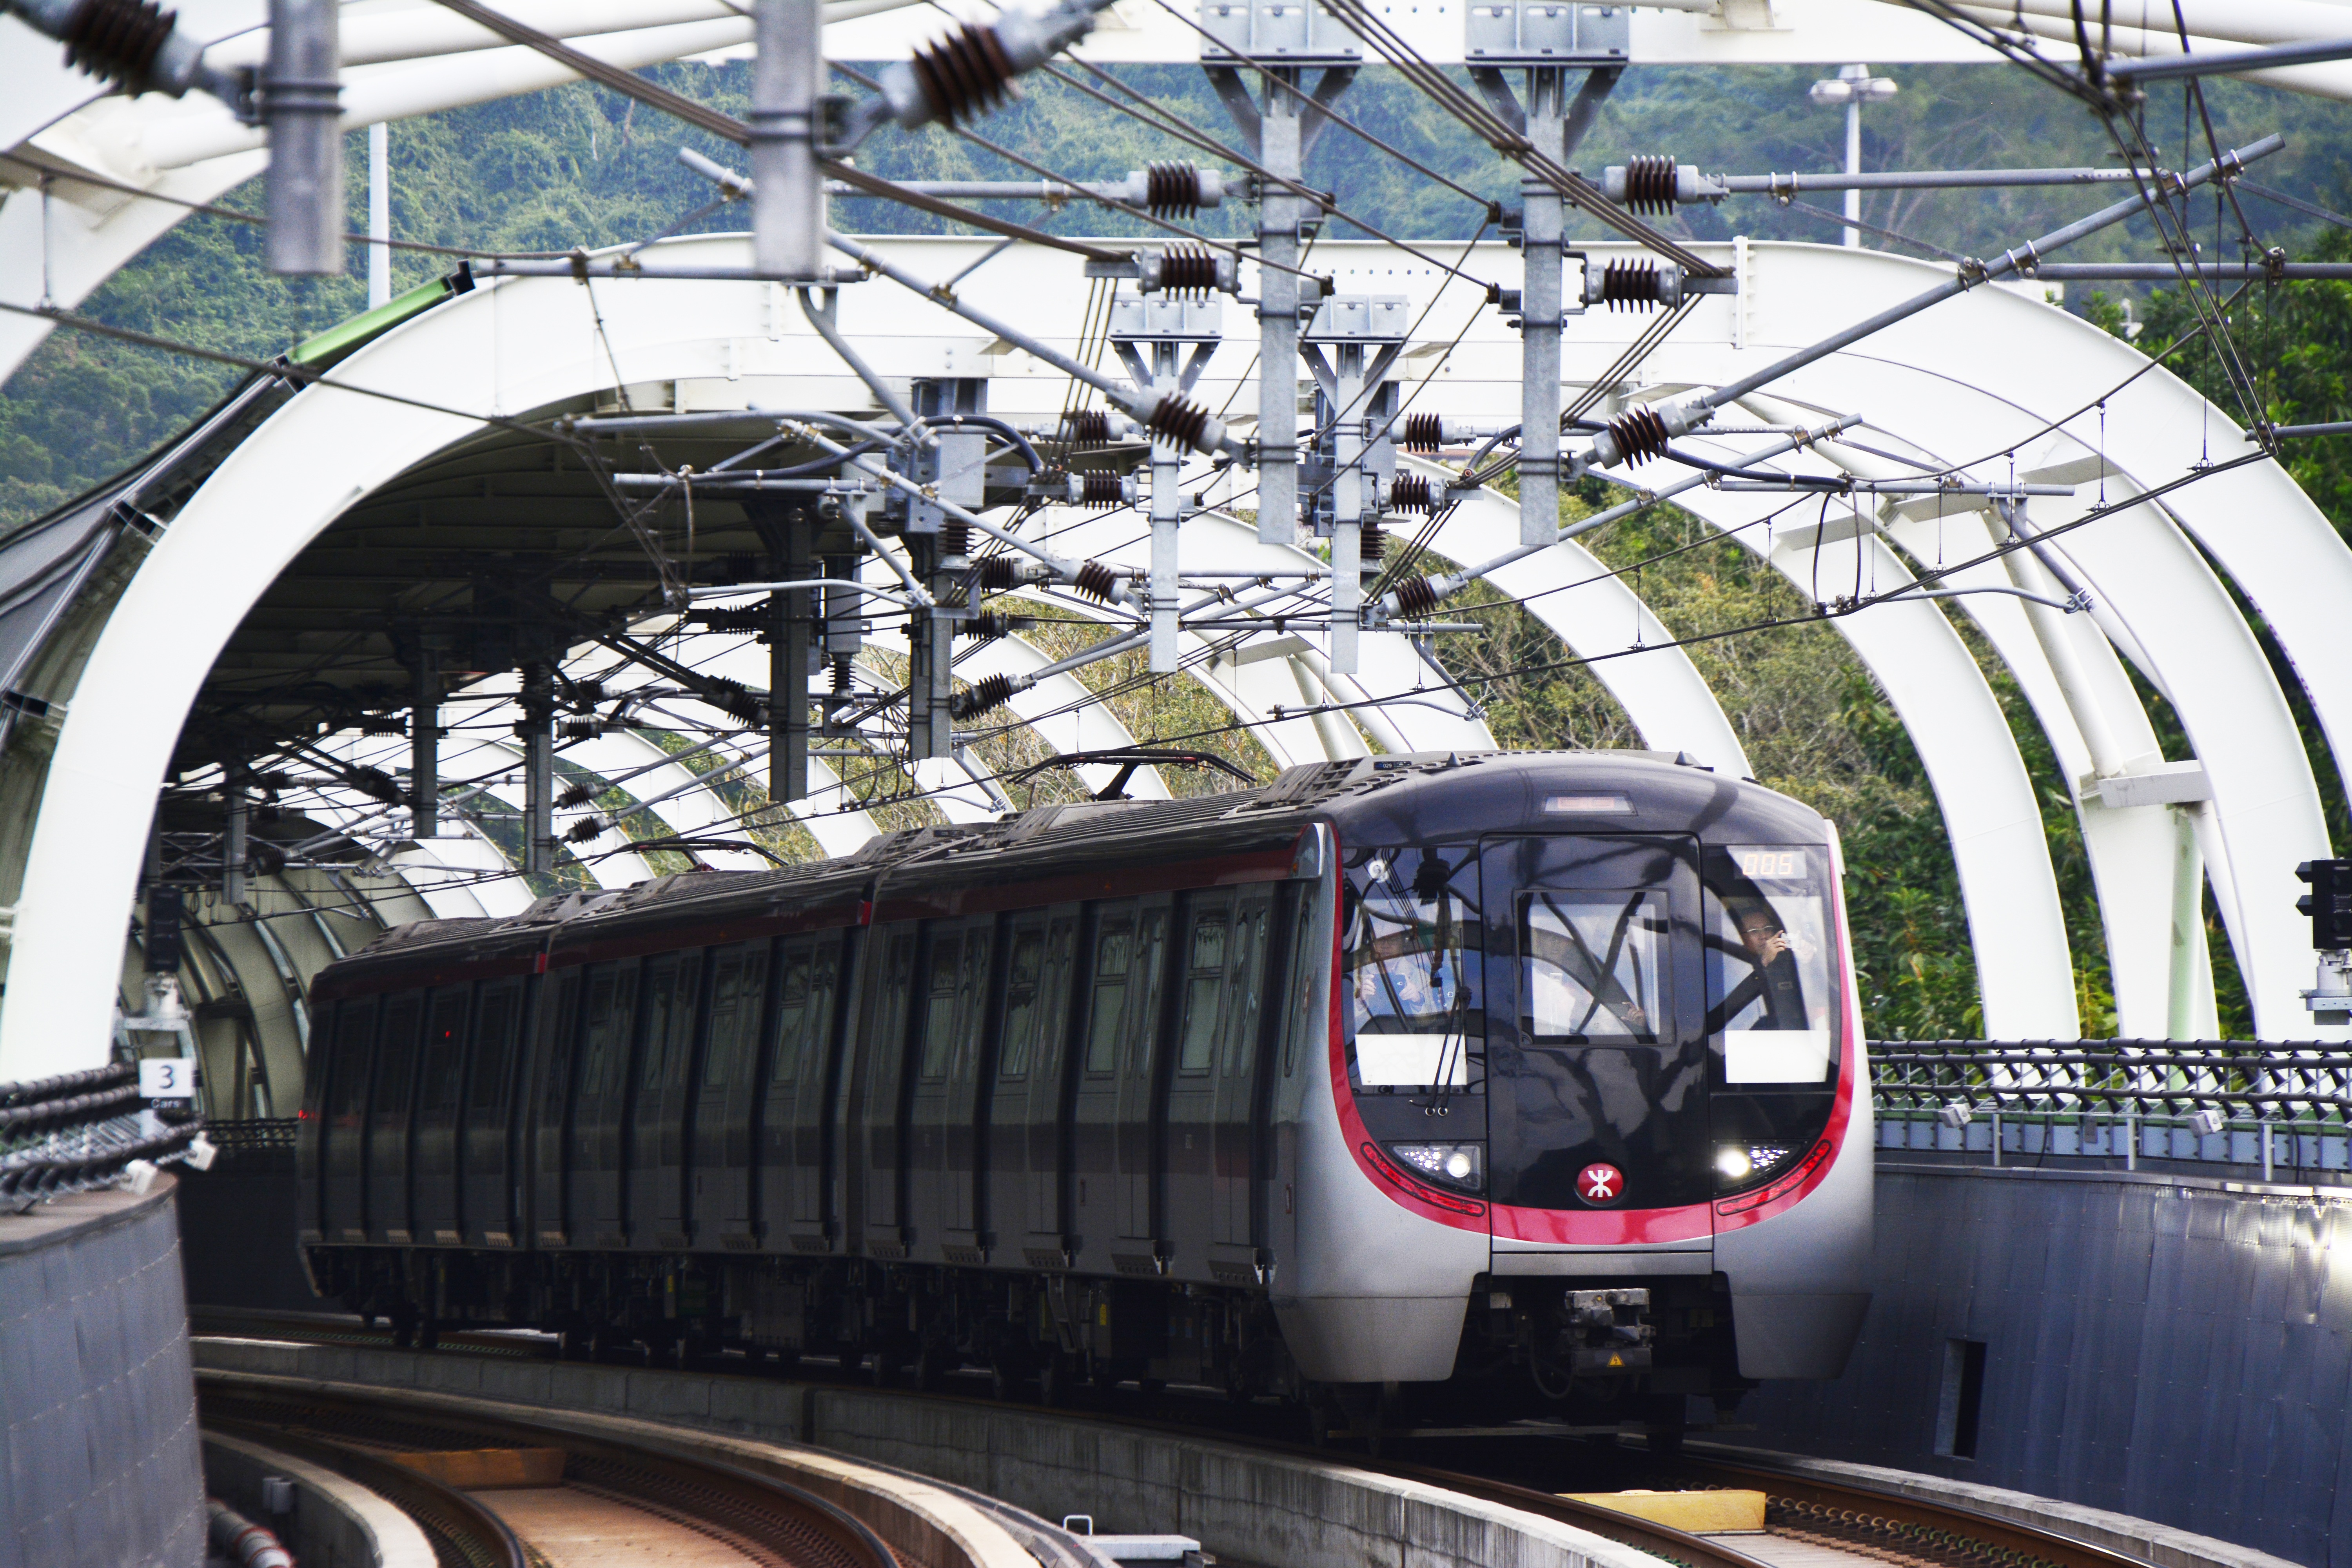
traffic, city, urban, train, travel, subway, transportation, transport, chinese, vehicle, train station, electricity, movement, modern, public transport, hong kong, locomotive, hk, monorail, china, mtr, passenger, rail transport, land vehicle, rolling stock, metropolitan area, railroad car, maglev